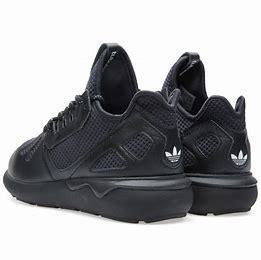
Brand: Adidas
Model: Tubular Runner